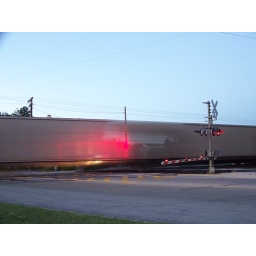
The cars on this westbound empty coal train make a ghostly looking effect at River Rd in Naperville, IL